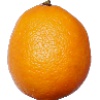
Label: Lemon Meyer 1